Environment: lab
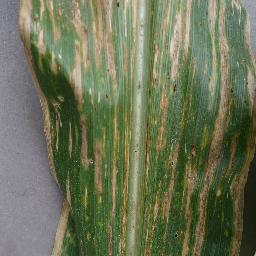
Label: gray_leaf_spot